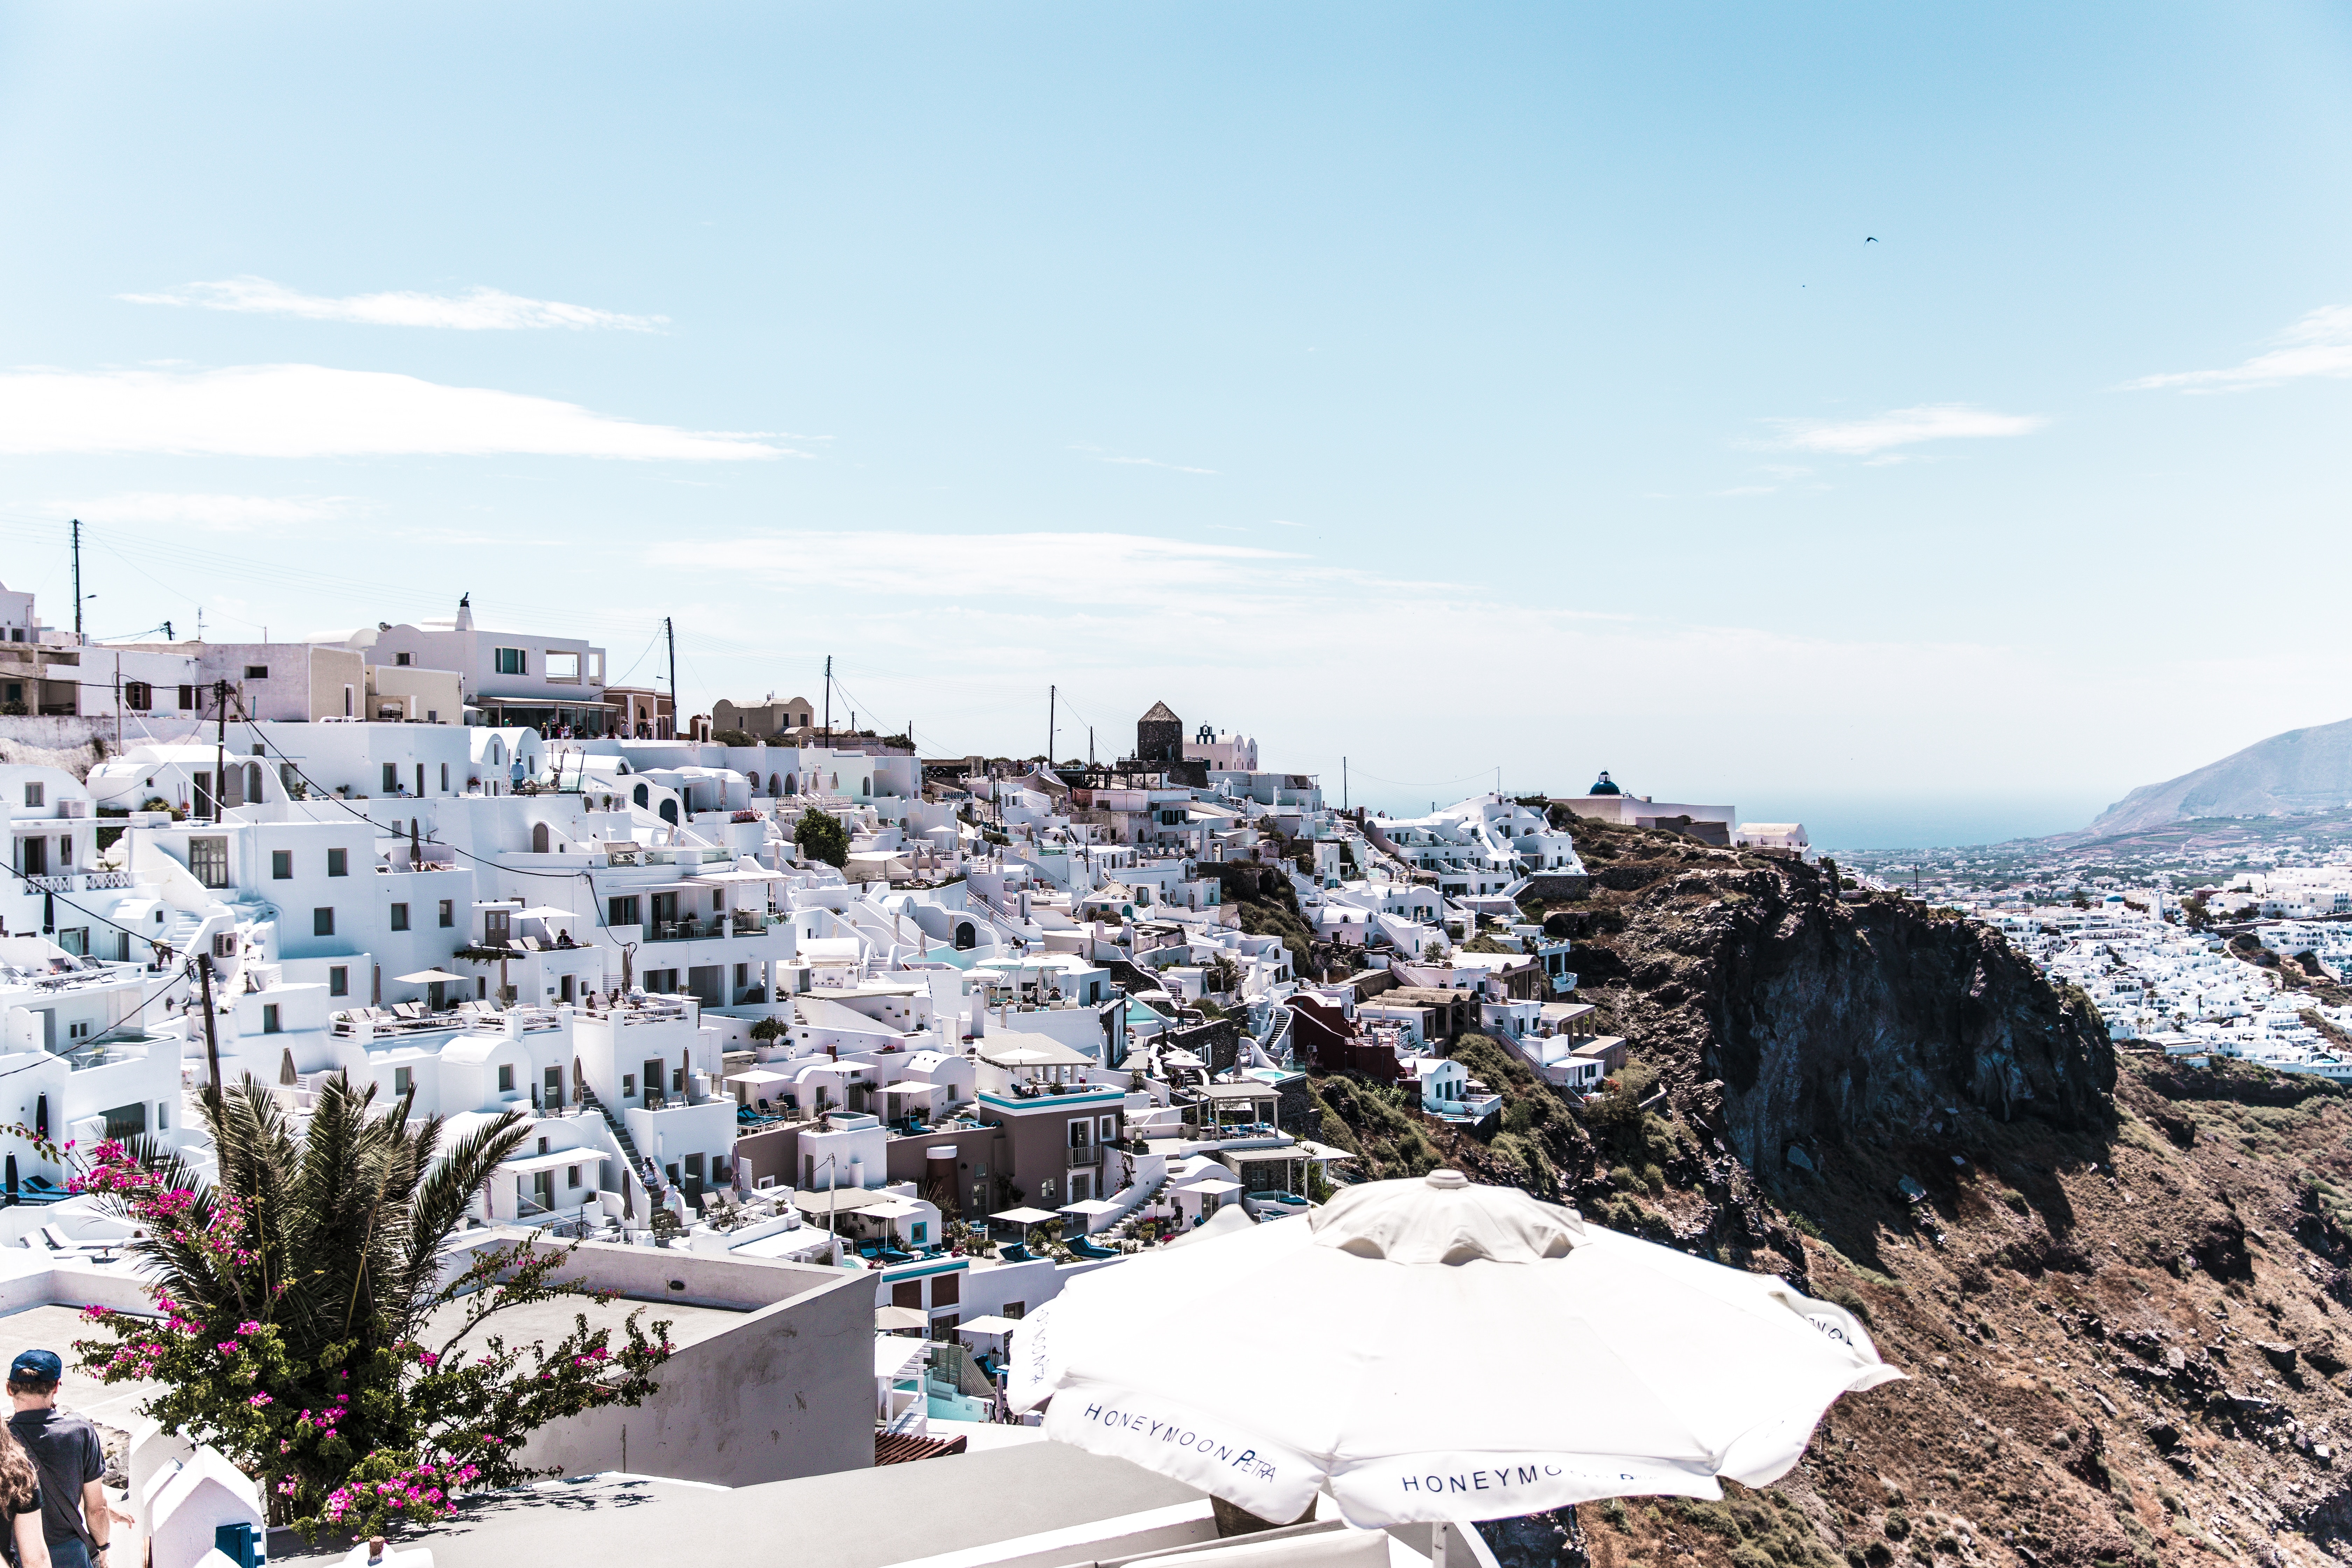
snow, winter, town, panorama, weather, geological phenomenon